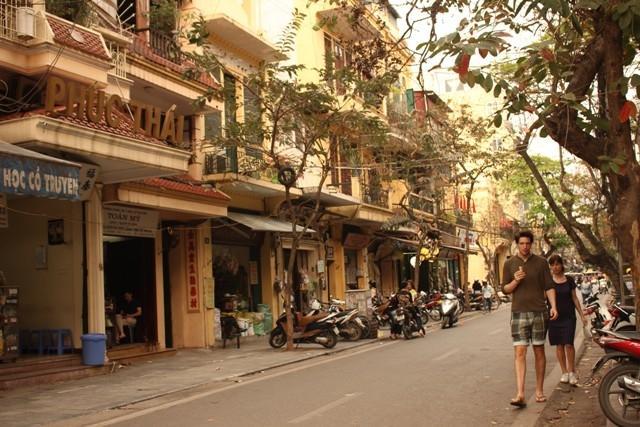
có những chiếc xe máy được dựng bên vỉa hè phía bên trái